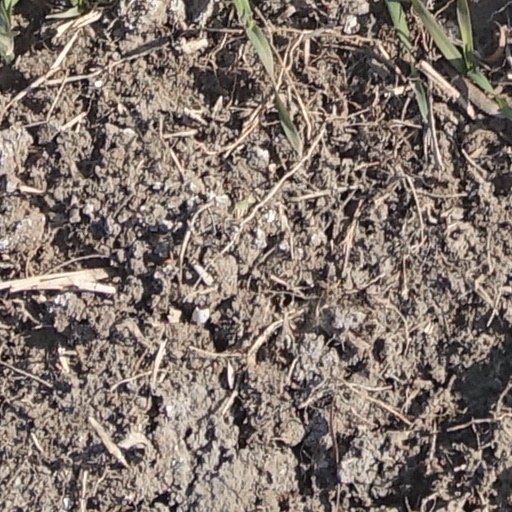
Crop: wheat